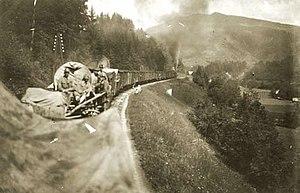
La 1ʳᵉ armée austro-hongroise est une grande unité de l'armée austro-hongroise pendant la Première Guerre mondiale. Elle est engagée sur le front de l'Est, successivement en Galicie, Pologne russe, Volhynie, puis sur le front roumain.